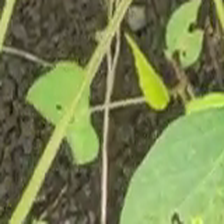
Weed species: Obscure_morning _glory(Ipomoea obscura)